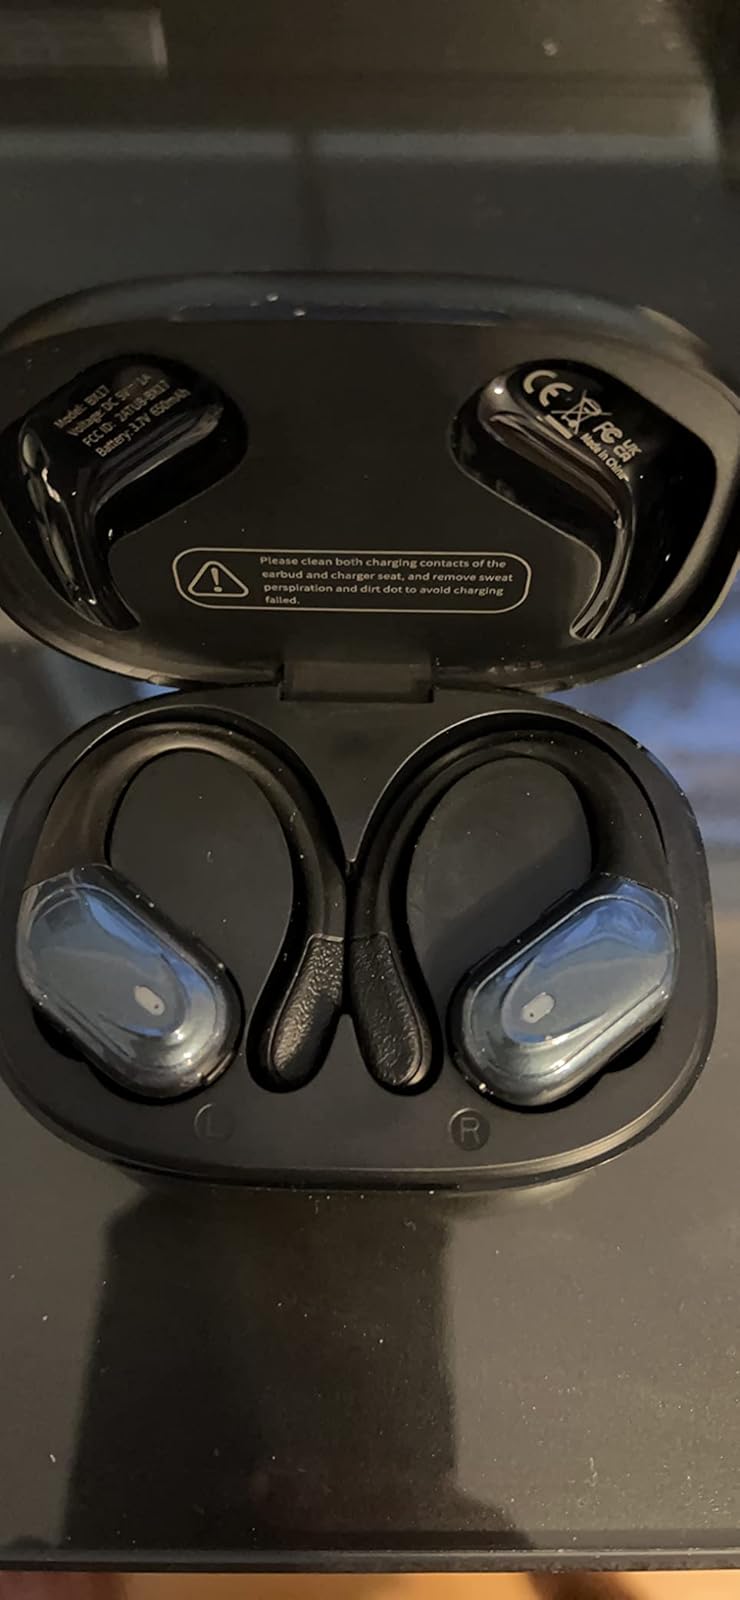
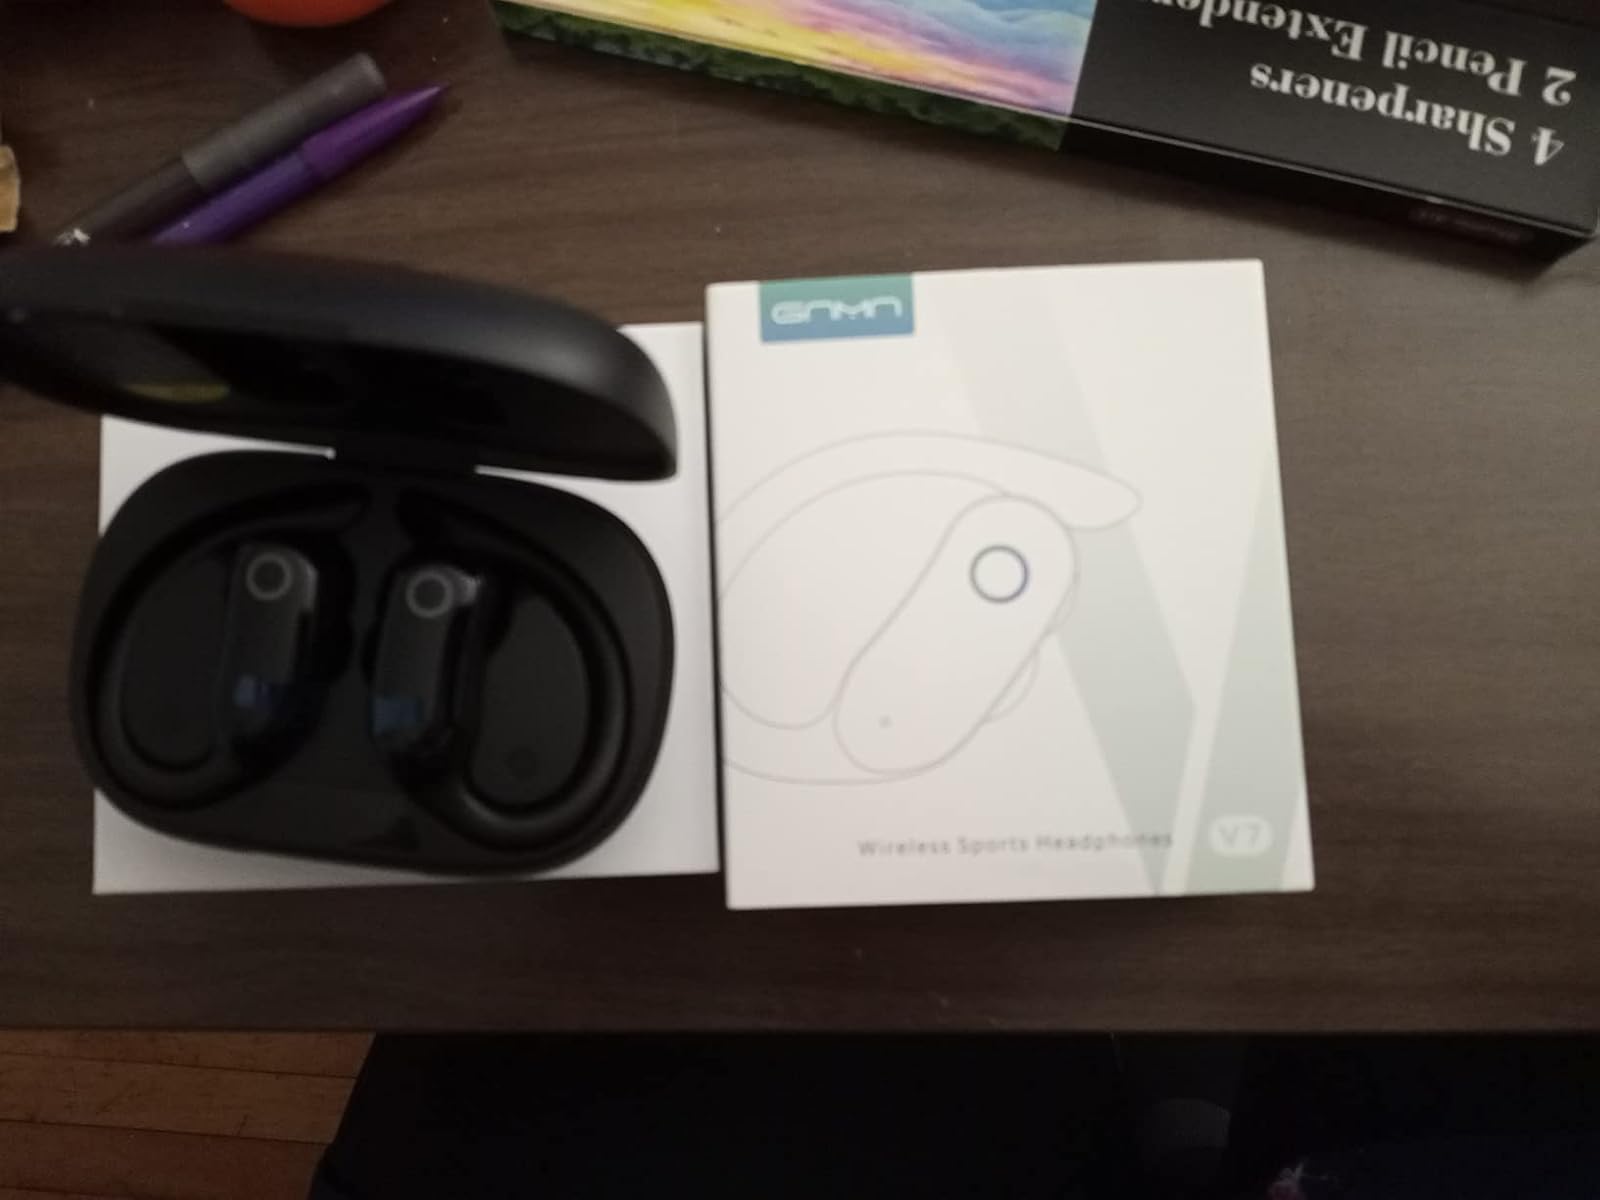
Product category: earbuds
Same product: no